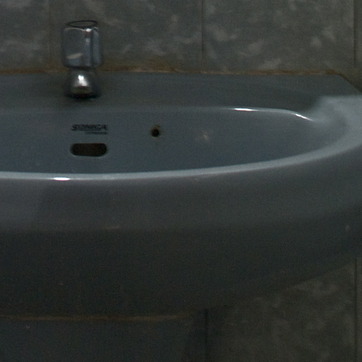
Material: ceramic